Ray Harryhausen

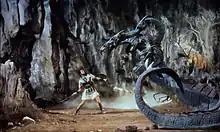
The Hydra battle sequence in "Jason and the Argonauts" (1963)

Harryhausen then returned to Columbia and Charles Schneer to make "20 Million Miles to Earth" (1957), about an American spaceship returning from the planet Venus. The spaceship crashes into the sea near Sicily, releasing an on-board alien egg specimen which washes up on shore. The egg soon hatches a creature that, in Earth's atmosphere, rapidly grows to gigantic size and terrifies the citizens of Rome. Harryhausen refined and improved his already-considerable ability at establishing emotional characterizations in the face of his Venusian "Ymir" model, creating yet another international box office hit.